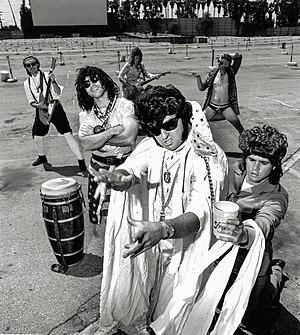
Dread Zeppelin est un groupe de rock américain formé en 1989 à Sierra Madre et spécialisé dans les reprises de classiques rock dans un style reggae.